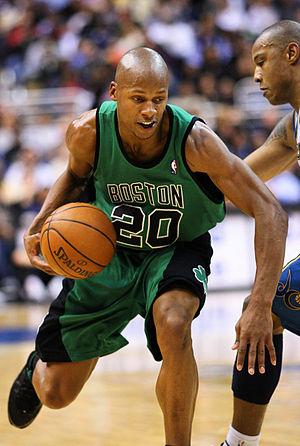
Ray Allen sous le maillot des Boston Celtics en train de dribbler
Walter Ray Allen dit Ray Allen, né le 20 juillet 1975, est un joueur américain de basket-ball ayant évolué au poste d'arrière en NBA pendant 18 saisons. Il est considéré comme l'un des meilleurs tireurs à trois points de l'histoire de la NBA.
La rivalité entre les Celtics de Boston et les Lakers de Los Angeles est la rivalité la plus intense du XXᵉ siècle de la National Basketball Association. Dans les années 1980, elle est à son apogée lorsque Magic Johnson et Larry Bird s'affrontent lors de trois séries en finales. La rivalité est moins forte après le retrait des deux stars. Après 21 ans de rencontres sans finale, les Celtics et les Lakers se retrouvent opposés en finales NBA en 2008, titre finalement remporté par les Celtics. Deux saisons plus tard, en 2010, Los Angeles prend sa revanche en dominant Boston lors d'un septième match décisif.